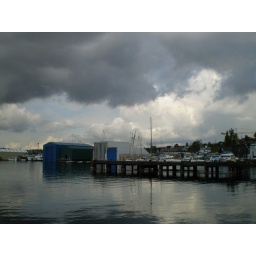
Black cloud over abandoned dock and boat yards.